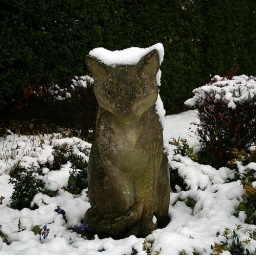
Stone cat at belfast castle covered in snow. I thinks she's waiting for some affection!